Mittagong

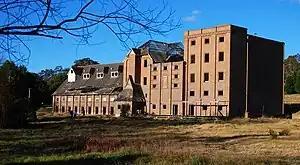
One of two major buildings that make up the "Maltings"

According to the 2021 census, the town of Mittagong had a population of 6,090.